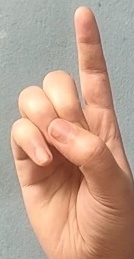
ASL sign: D